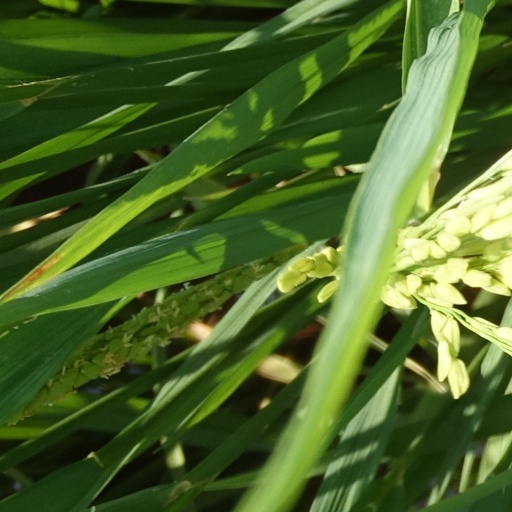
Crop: rice